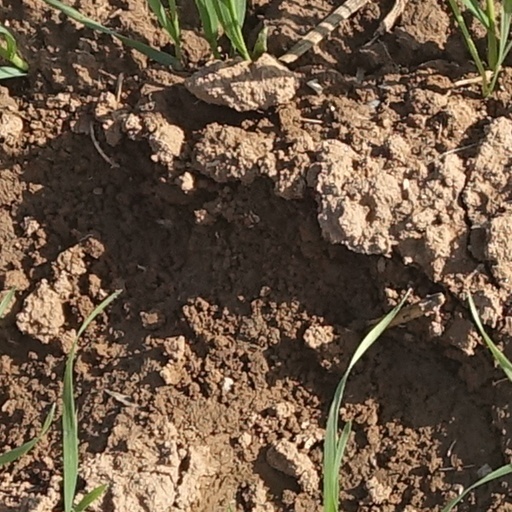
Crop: wheat